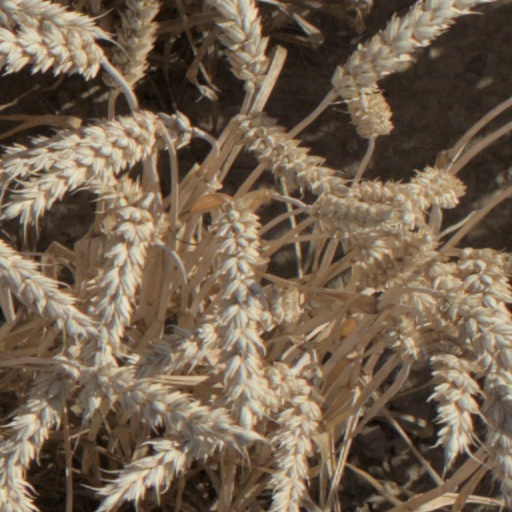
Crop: wheat